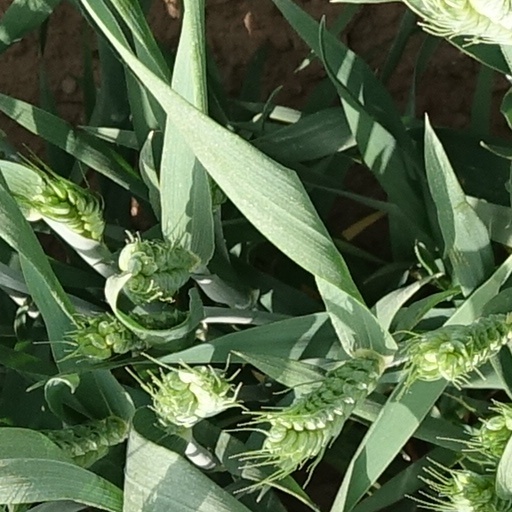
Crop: wheat